Chinese Tower

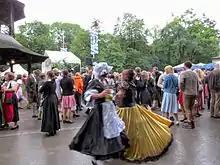
Kocherlball 2012

The wooden Chinese Tower is supposed to resemble a Chinese temple in the style of a pagoda. The building is 25 metres tall and has five floors including the ground floor. Like a pine tree, the tower narrows down upwards floor by floor. Each floor is supported by wood shingles. Gold-coloured bells hang on the corners on the inside of the tower. There is a winding stairway connecting the floors in the middle of the tower. Each floor is supported by wooden beams from underneath. The maximum diameter of the tower is about 19 metres, while the minimum diameter of each floor is 6 metres.